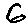
Label: 6